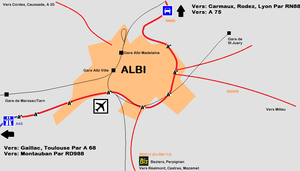
Plan générale du maillage routier et ferroviaire albigeois.
Comme dans la majorité des villes européennes, les transports à Albi sont dominés par l'automobile. La ville est bien desservie par le train, avec notamment des rames TER qui la relient à Toulouse, Rodez et Paris. Mais aussi, un aérodrome dont le trafic « voyages d'affaires » et le plus dominant.